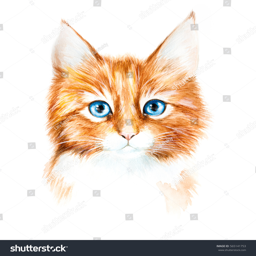
watercolor drawing of a red kitten